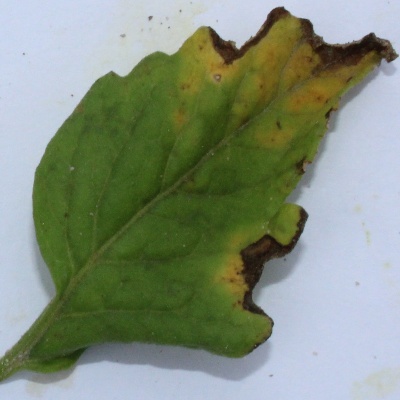
Crop: Tomato
Condition: leaf blight